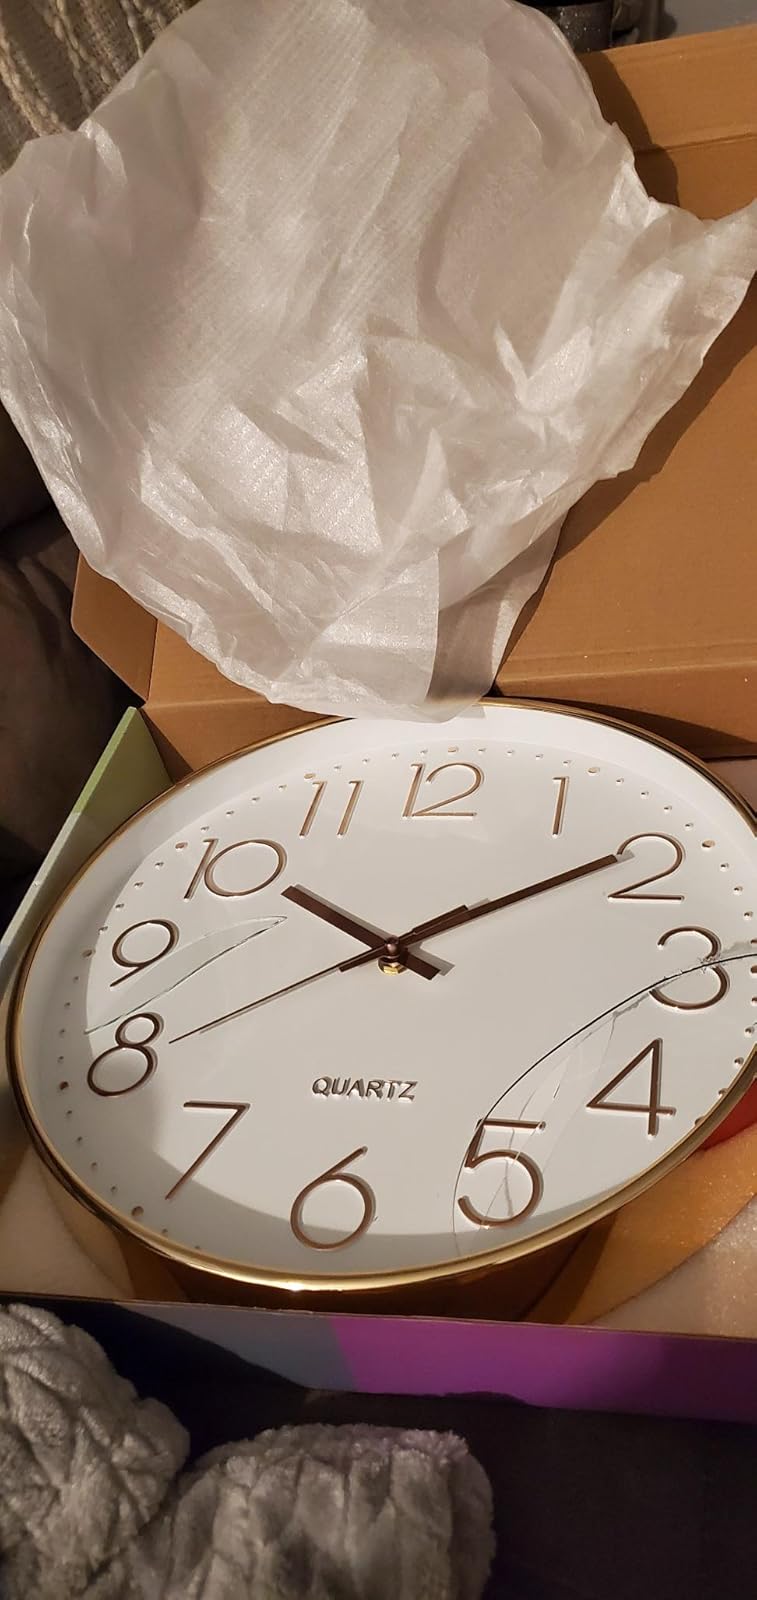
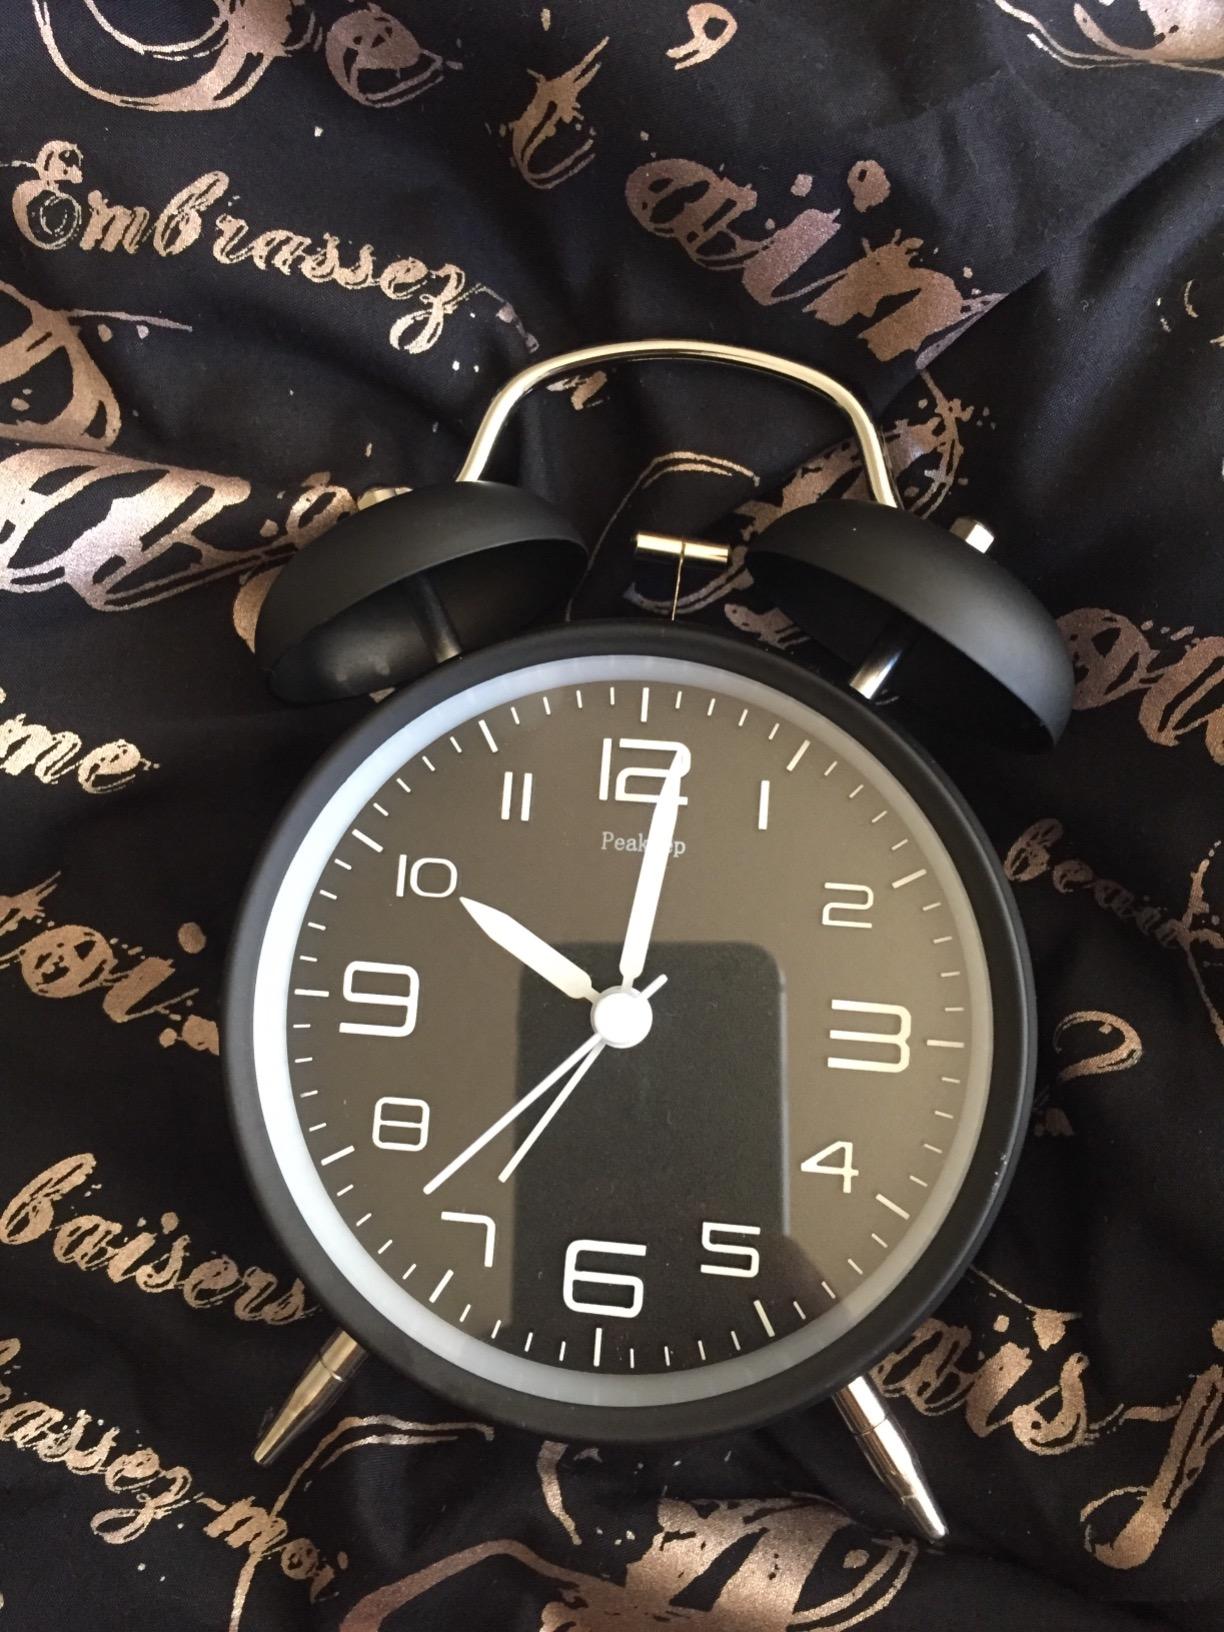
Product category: clock
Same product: no